Miloslav Mansfeld

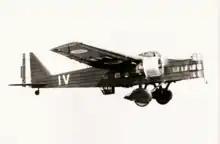
The French Air Force trained Mansfeld on obsolescent bombers including the Bloch MB.200

On 17 November the French Government and Czechoslovak National Liberation Committee agreed that Czechoslovak airmen would be transferred from the Foreign Legion to the French Air Force pending the formation of a Czechoslovak air force. On 27 November 1939 Mansfeld was posted to Châteauroux-Déols Air Base in central France for training.